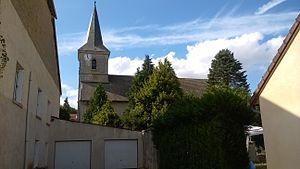
église d'fr:Harréville-les-Chanteurs, Haute Marne, France.
Harréville-les-Chanteurs est une commune française située dans le département de la Haute-Marne, en région Grand Est.